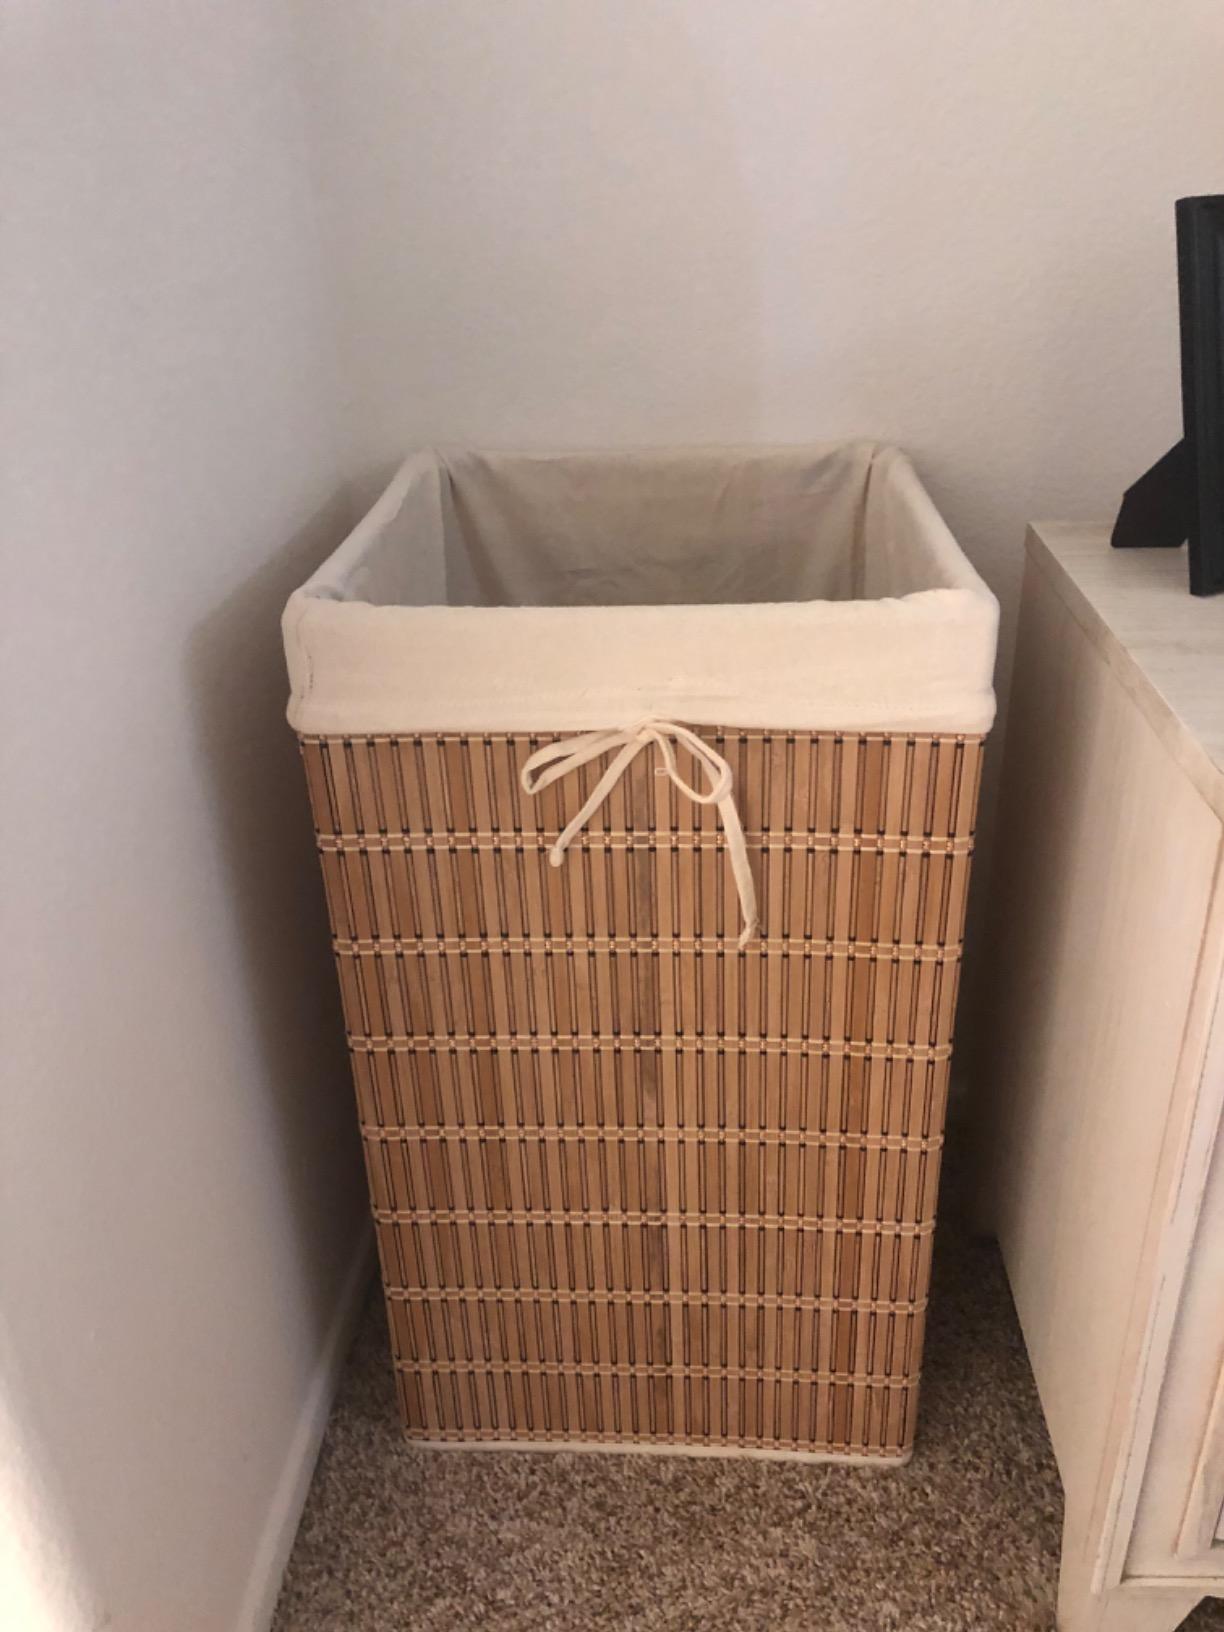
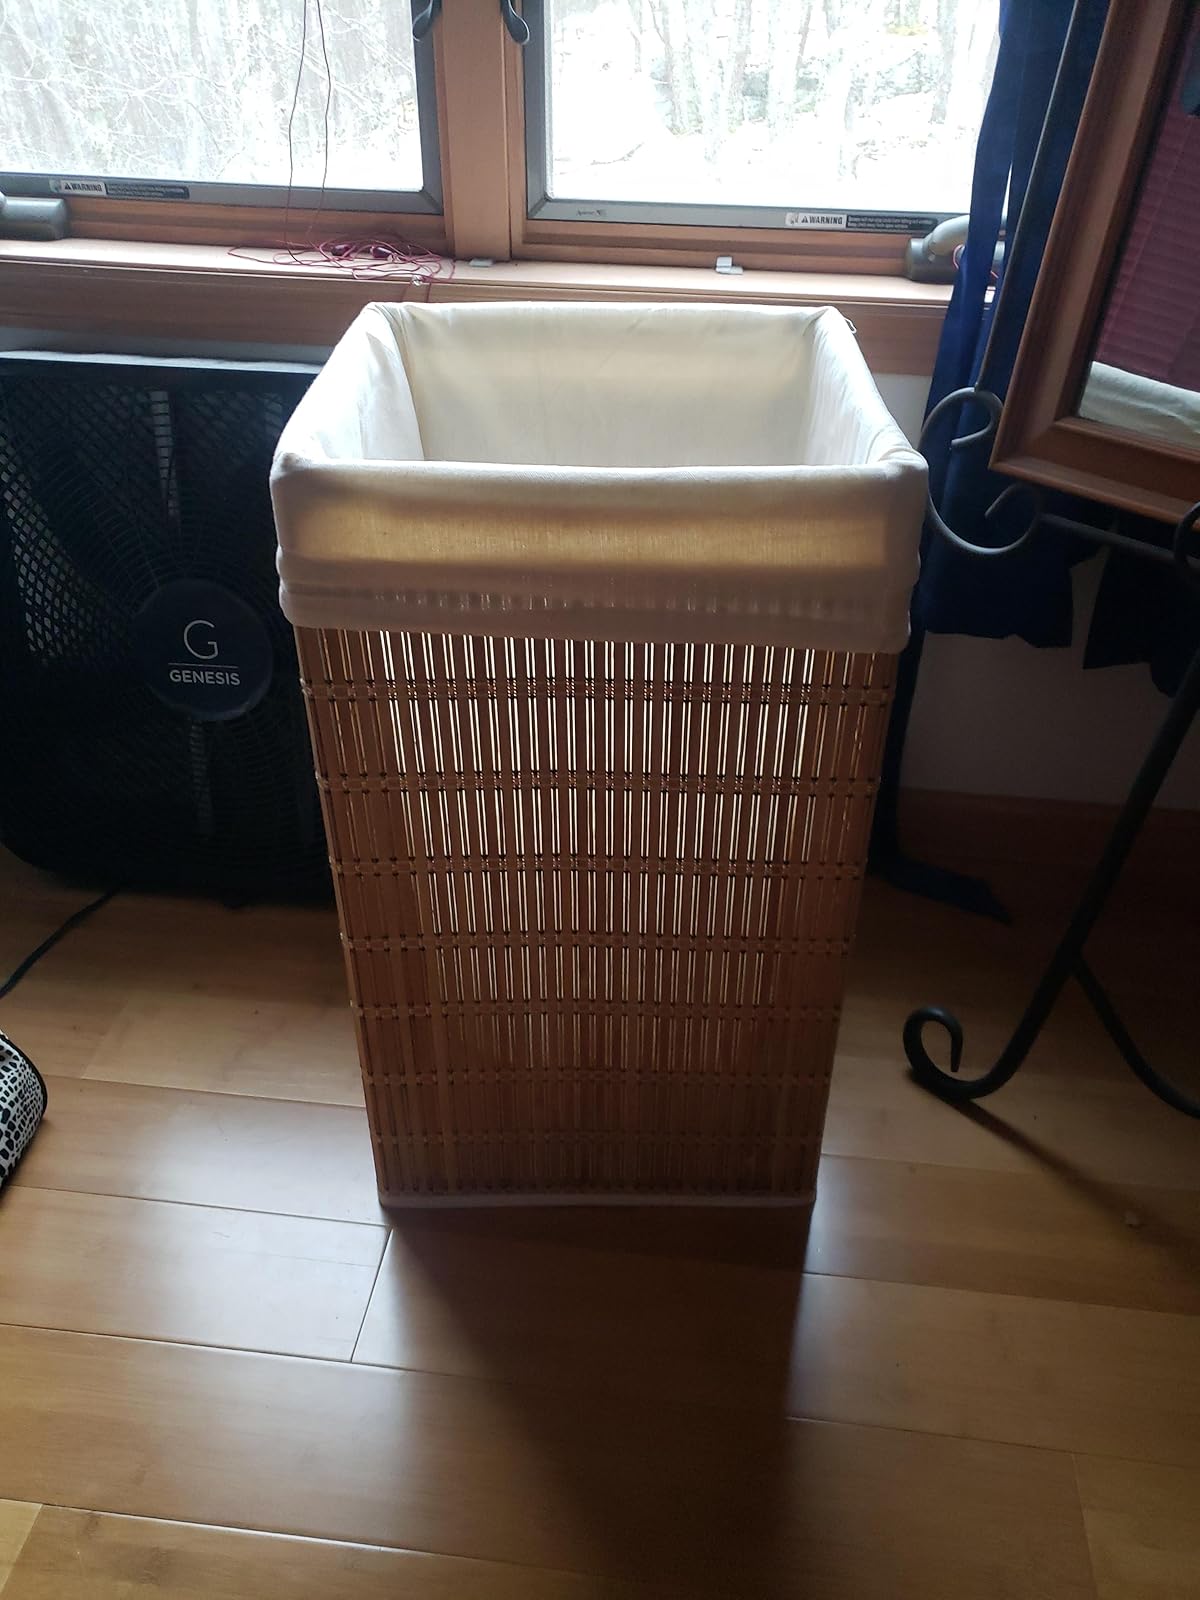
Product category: items_hamper
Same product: yes